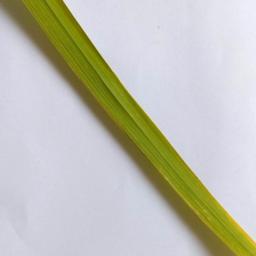
Label: Rice___Healthy